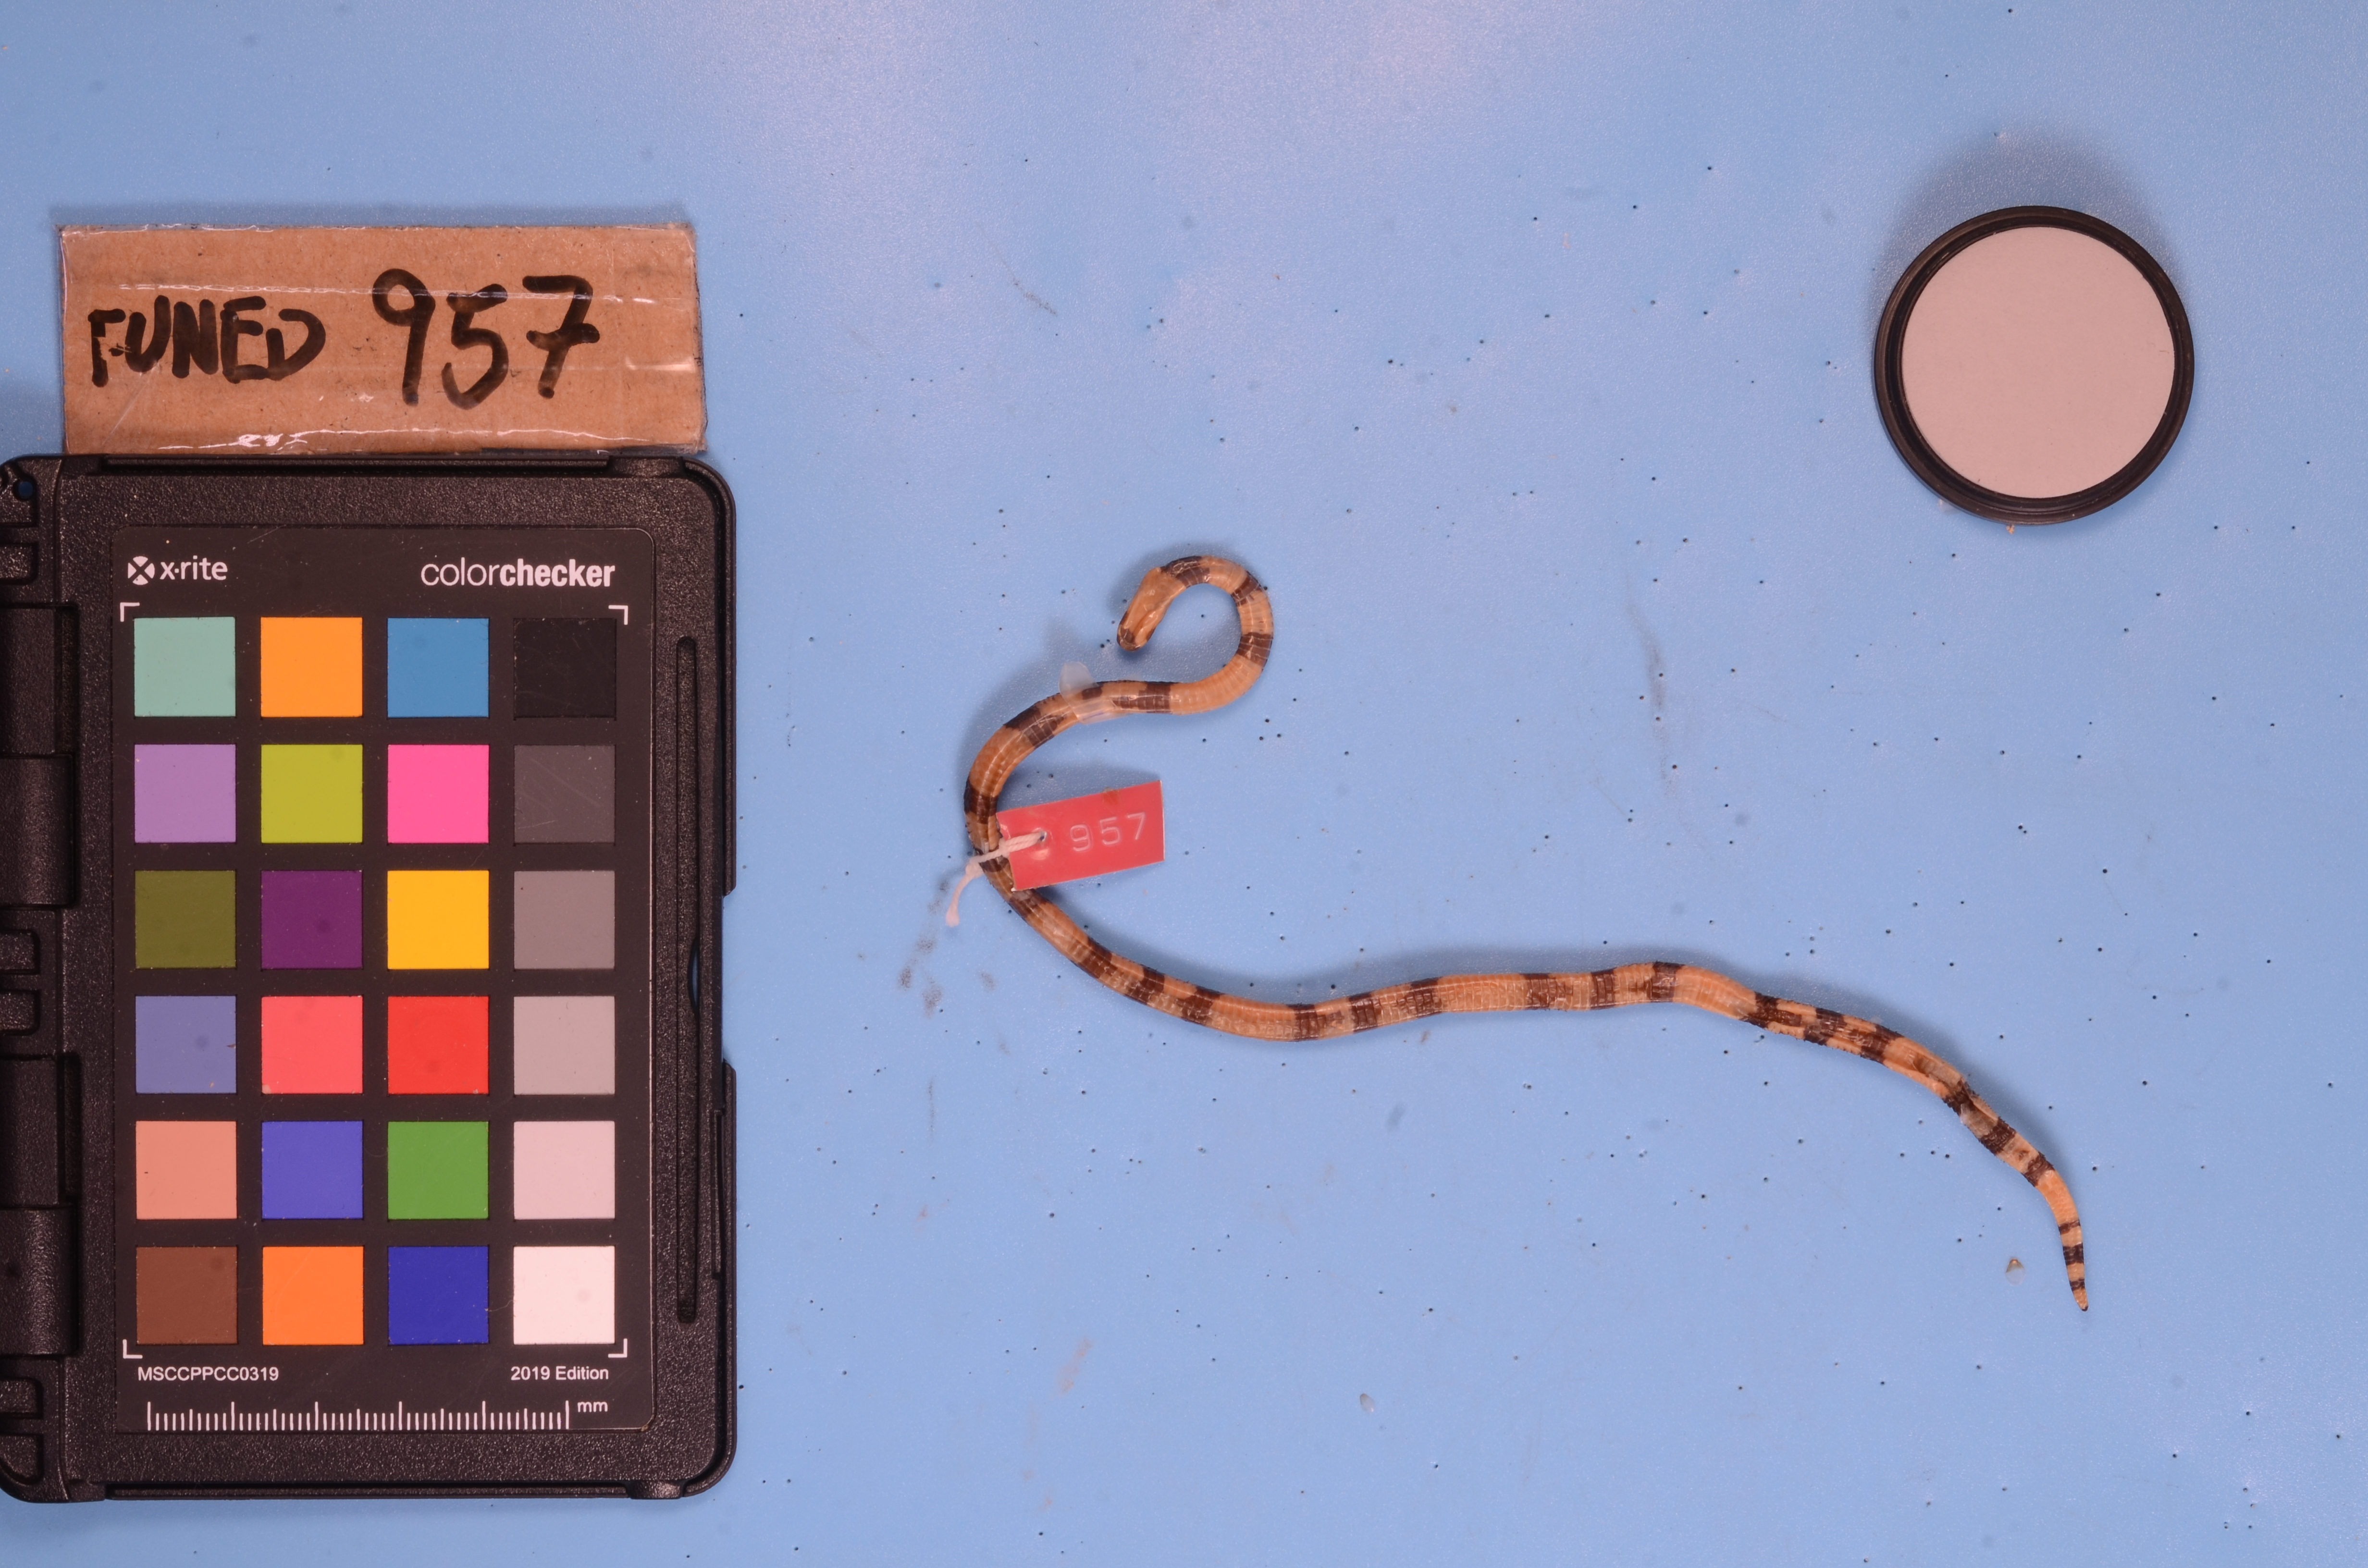
Species: Micrurus ibiboboca
View: ventral
Mimicry status: model